Gingee Fort

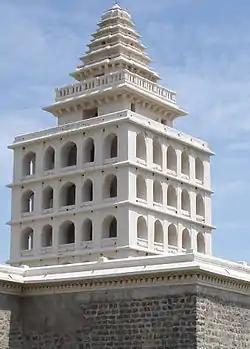
Kalyana Mahal at Gingee fort

Originally the site of a small fort built by the Chola dynasty during the 9th century AD, Gingee Fort was modified and developed by Kurumbar kings (1310-1320AD) while fighting the Cholas and again by the Vijayanagar empire during the 13th century. As per one account, the fort was built during the 15–16th century by the Gingee Nayaks, the lieutenants of the Vijayanagara Empire and who later became independent kings. The fort was built at a strategic place to fend off any invading armies. It was further strengthened by the Marathas under the leadership of Shivaji in 1677 AD. He recaptured it from the Bijapur sultans who had originally taken control of the fort from the Marathas. In 1691, it was besieged by Moghul generals Zul Fikar Khan, Asad Khan and Kam Baksha but was successfully defended by Santaji Ghorpade. During Aurangzeb's campaign in the Deccan, Shivaji's second son who had assumed the throne, Rajaram, escaped to Jinji (Gingee) and continued the fight with Moghuls from Ginjee. The fort was the seat of the Maratha Empire for a few months. The Moghuls could not capture the fort for seven years in spite of laying siege. The fort was finally captured in 1698, but not before Rajaram escaped. It was later passed on to the Carnatic Nawabs who lost it to the French in 1750 before the British finally took control in 1761 despite losing it to Hyder Ali for a brief period. Raja Desingh ruled Gingee during the 18th century.